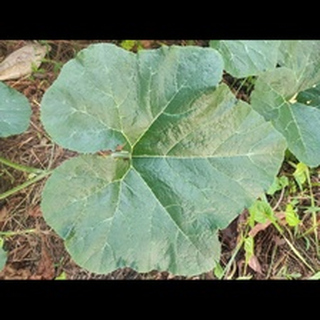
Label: healthy_pumpkin